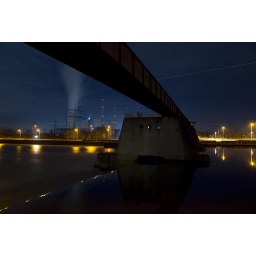
the watergate (located in the river Main)from HainburgThe power plant Staudinger is vissible in the back ground